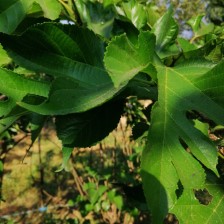
Variety: RedKing